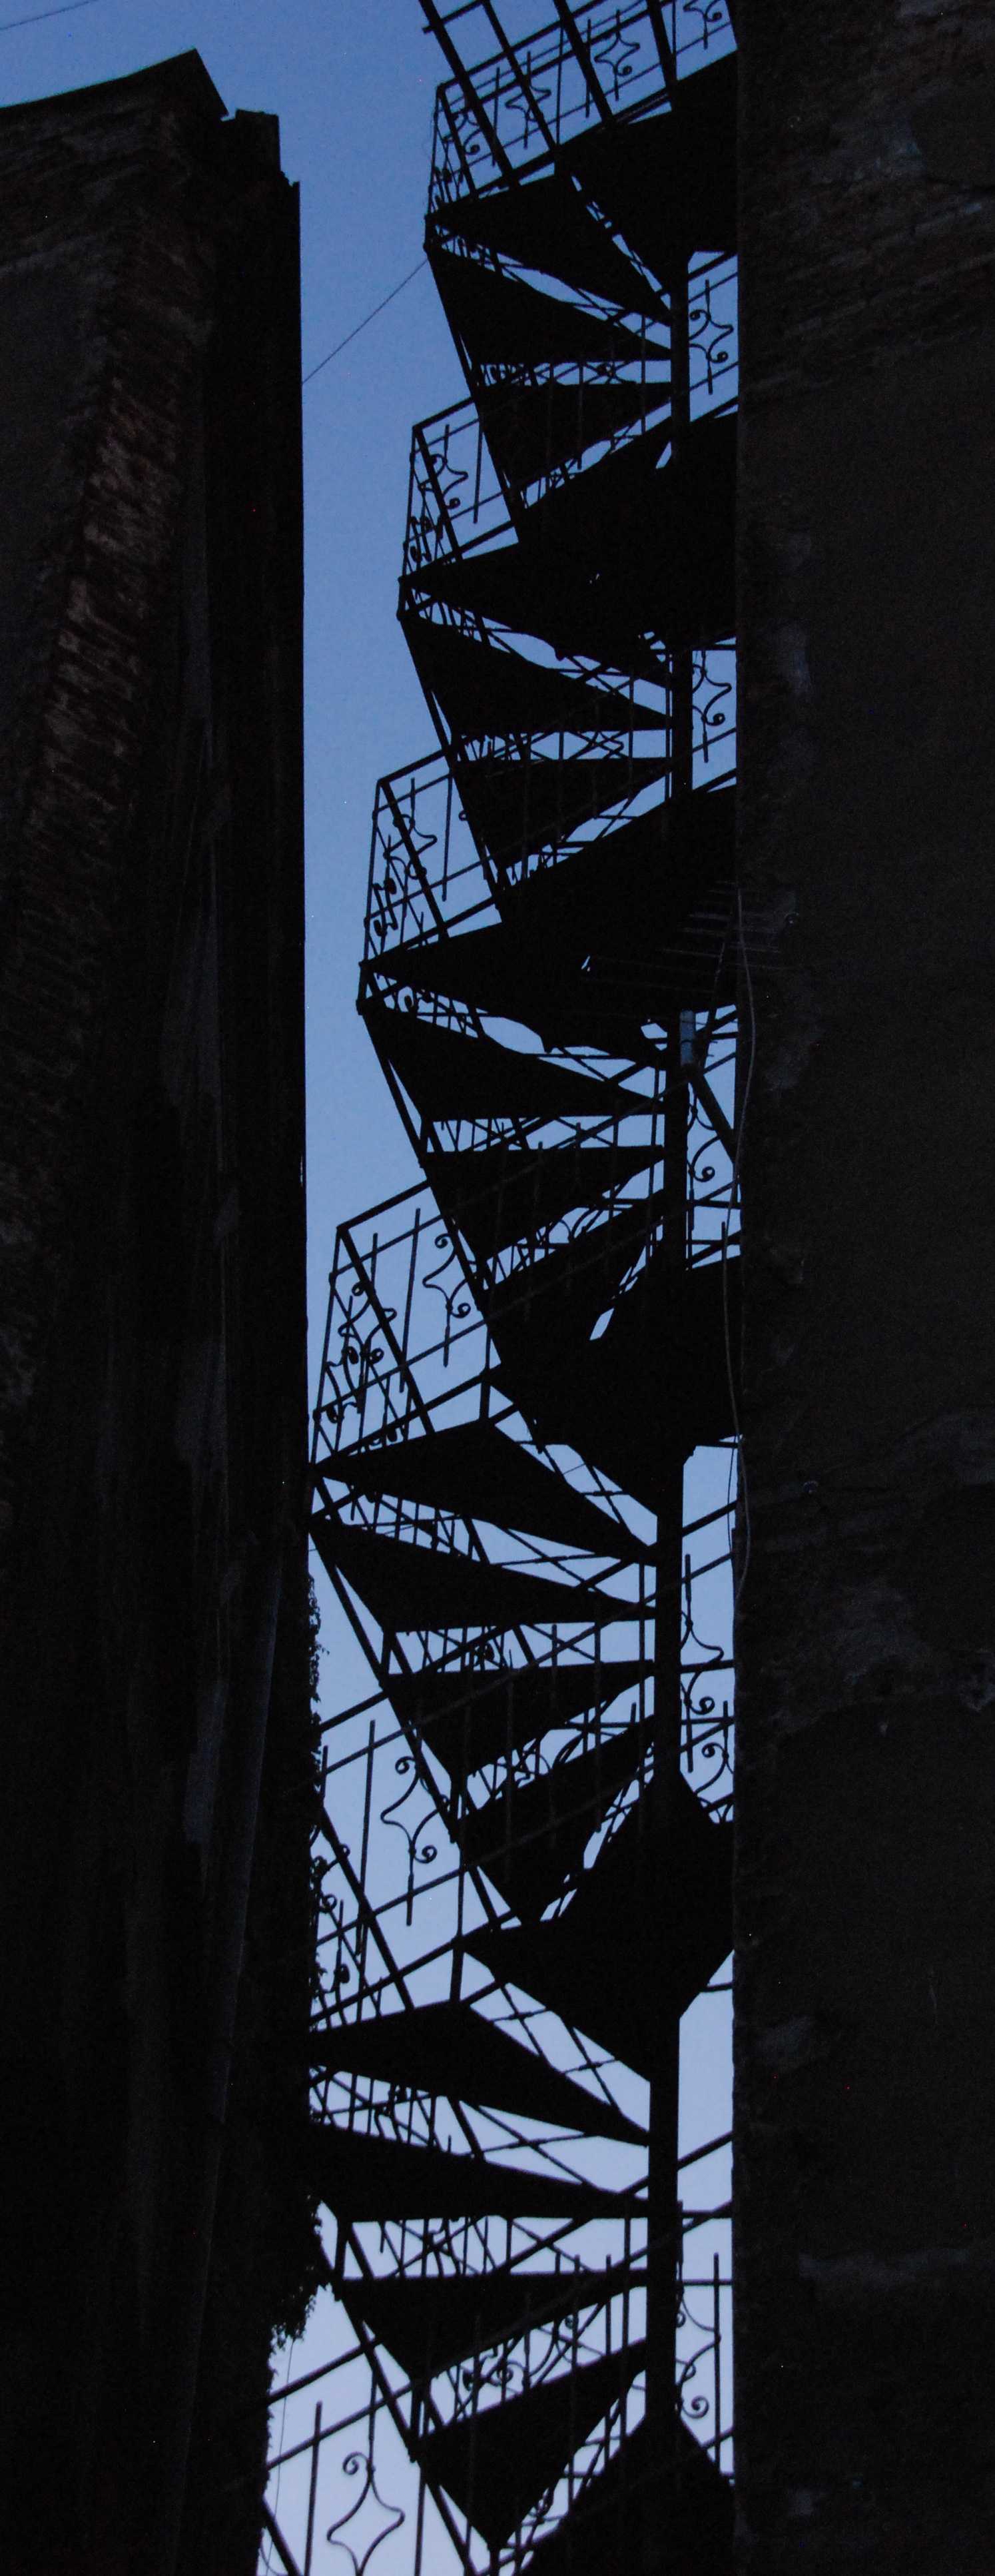
silhouette, light, black and white, window, skyscraper, dark, evening, line, reflection, metal, darkness, blue, black, monochrome, symmetry, shape, trap, monochrome photography